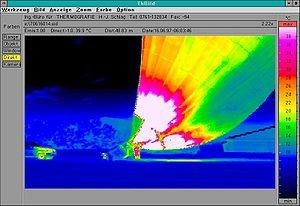
Une montgolfière est un aérostat composé d'une nacelle surmontée d'une enveloppe légère et dont la sustentation est assurée par l'air chauffé qu'elle enferme, selon la force de la poussée d'Archimède. Le maintien de la température de l'air nécessite l'emport d'un carburant et d'un brûleur.